Black band disease

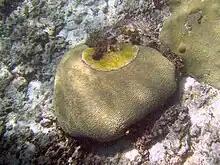
Buck Island Reef National Monument, 2010

The black band microbial consortium consists of an assortment of photosynthetic and non-photosynthetic bacteria that co-exist synergistically. The consortium has three functionally and physically dominant members as well as numerous heterotrophic members whose role in the disease is as yet unknown. The three functionally dominant members are populations of cyanobacteria and sulfide-oxidizing and sulfate-reducing bacteria. The black band disease microbial consortium is structurally and functionally identical to cyanobacterial-dominated microbial mats found in other illuminated, sulfide-rich environments